Bicycle

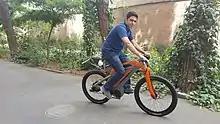
A man riding an electric bicycle

Bicycles can be categorized in many different ways: by function, by number of riders, by general construction, by gearing or by means of propulsion. The more common types include utility bicycles, mountain bicycles, racing bicycles, touring bicycles, hybrid bicycles, cruiser bicycles, and BMX bikes. Less common are tandems, low riders, tall bikes, fixed gear, folding models, amphibious bicycles, cargo bikes, recumbents and electric bicycles.